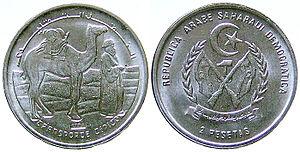
La peseta sahraouie est depuis 1975 la devise officielle de la République arabe sahraouie démocratique, l'État fondé par le Front Polisario qui revendique la souveraineté sur le territoire contesté du Sahara occidental.